Fereidon Hasanvand

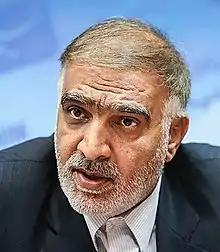
Fereidon Hasanvand (2019)

Fereidon Hasanvand" فریدون حسنوند" is a former Iranian MP from Andimeshk, Khuzestan Province and the former governor of Bushehr Province. He had served three terms in the parliament and was expected to have the lead in the parliament election in early 2012.